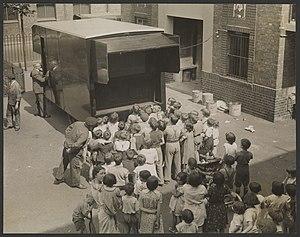
La DeVry est une caméra légère américaine au format 35 mm, fabriquée par De Vry Corporation dès 1925.